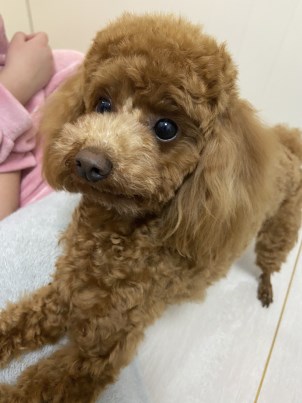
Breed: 7449-n000128-teddy